Black Lake (Nova Scotia)

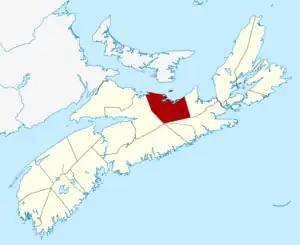
Location of Pictou County.

There are four Black Lakes in Pictou County, Nova Scotia.